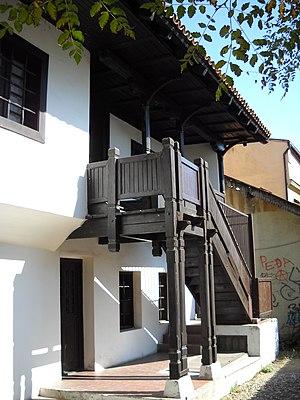
Le musée national de Zaječar est un musée situé à Zaječar, dans l'est de Serbie. Il a été créé en 1951.
Le konak de Radul-bey se trouve à Zaječar, dans le district de Zaječar, en Serbie. Il est inscrit sur la liste des monuments culturels protégés de la République de Serbie.